Johnne Sambataro

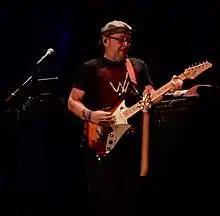
Johnne Sambataro

Johnne "John" Sambataro (born August 27, 1953, in South Florida) is an American rock musician. In 1975, he began working as a session vocalist and musician at Criteria Recording Studios in Miami, where he worked with Andy Gibb, Barry Gibb, Stephen Stills, Eric Clapton, Peter Frampton, Teri DeSario, Meat Loaf, John Parr, Coverdale and Page, Zakk Wylde and many others.